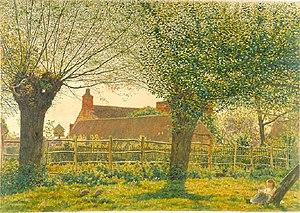
George Price Boyce est un peintre britannique connu pour ses paysages et ses tableaux à sujets architecturaux réalisés à l'aquarelle dans un style préraphaélite. Il a compté parmi les mécènes et les amis de Dante Gabriel Rossetti.